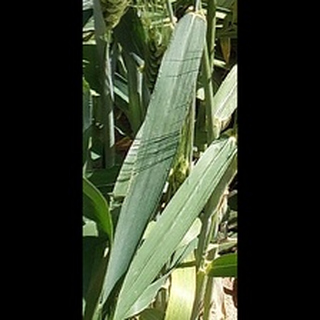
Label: healthy_wheat